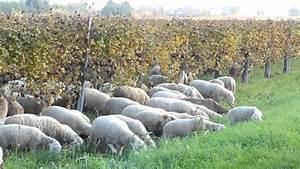
sheep